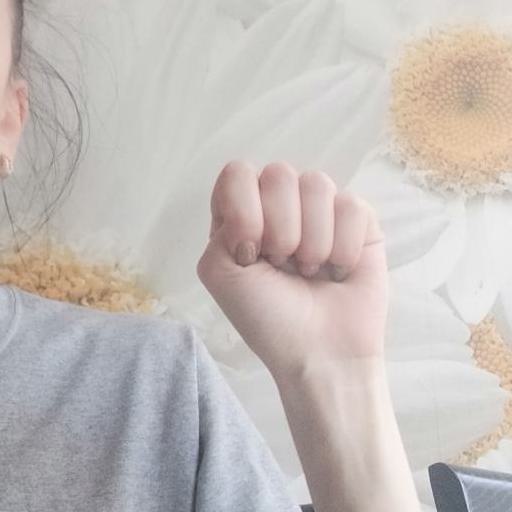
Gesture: fist